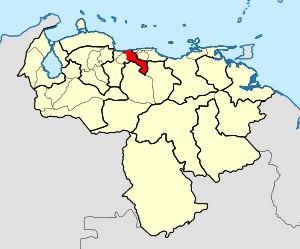
Le diocèse de Maracay est un diocèse de l'Église catholique au Venezuela, suffragant de l'archidiocèse de Valencia.